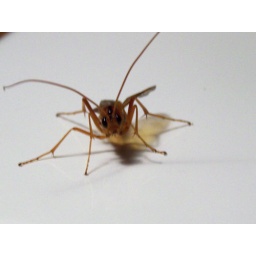
A big bug flew in the door while I let cats in last night and landed on my MacBook.